John Fleming (painter)

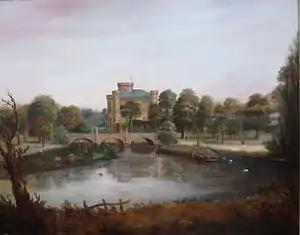
"Eglinton Castle", 1830s

Fleming was born in about 1792 and apprenticed to a house painter at the age of fourteen. He is thought to have had some